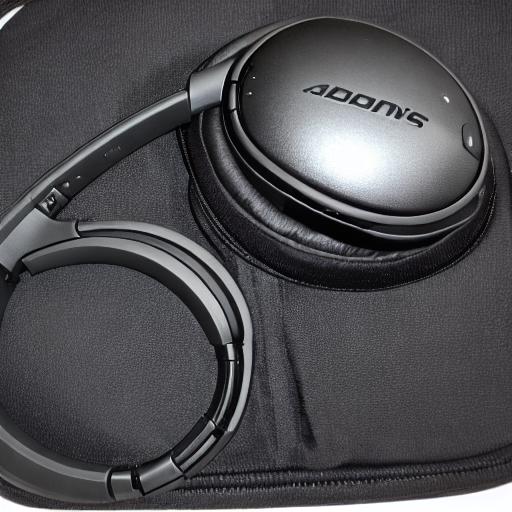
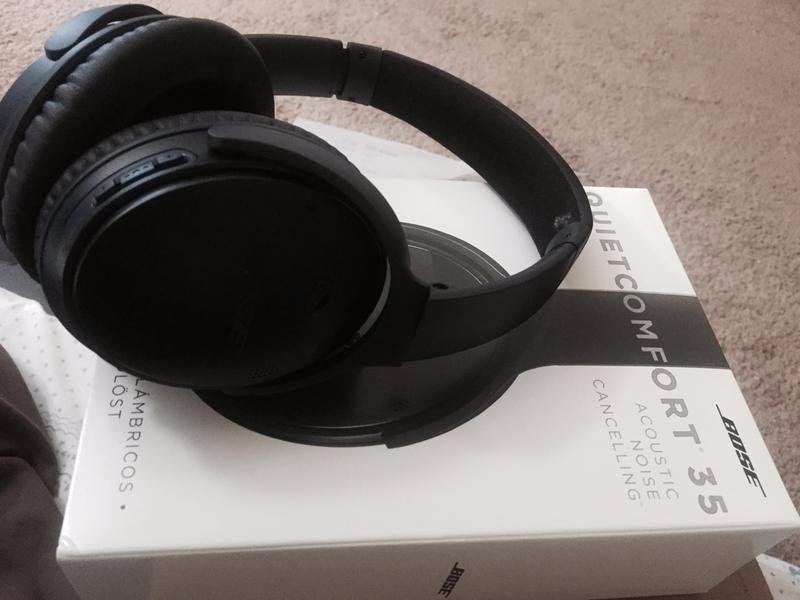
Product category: headphones
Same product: no